Richmond and Danville Railroad

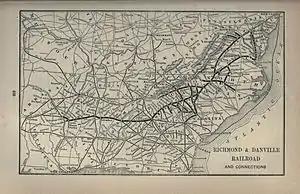
1891 map of Richmond and Danville Railroad and connections

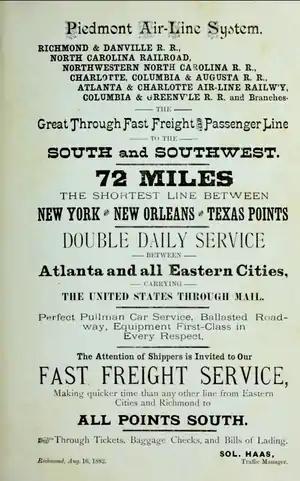
Piedmont Air Line System advertisement 1882

With the support of Virginia Governor Francis H. Pierpont, Algernon S. Buford became president of the R&D on September 13, 1865. Repair work began on war-damaged tracks, including the bridge across the James River between Manchester and Richmond.